Hankow Airfield

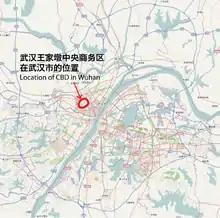
Location of Wuhan Central Business District in Wuhan, of which the Hankow Airfield was located.

Wuhan Wangjiadun Airport , also known as Hankow Airfield, was an airfield in Wangjiadun, Hankou (Hankow), Hubei, China that closed in 2007. Constructed in 1931, it was a busy military airfield during the Second Sino-Japanese War in WWII, used by both the Chinese and her American allies, the USAAF Fourteenth Air Force. From 1950, the military airfield was managed by the People's Liberation Army Air Force. From the mid 1980s to 2007, it was also a civil airfield. It was demolished in 2007 and transformed into the Wuhan Central Business District. The former site is near the junction of Huaihai Road (淮海路) and Yunfei Road (云飞路), Wangjiadun neighborhood (王家墩), Wuhan. (30.601138, 114.244264)